Russo-Japanese War

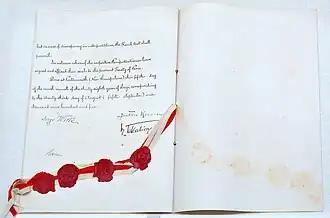
Japan-Russia Treaty of Peace, 5 September 1905

Both sides accepted the offer of United States President Theodore Roosevelt to mediate. Meetings were held in Portsmouth, New Hampshire, with Sergei Witte leading the Russian delegation and Baron Komura leading the Japanese delegation. The Treaty of Portsmouth was signed on 5 September 1905 at the Portsmouth Naval Shipyard. Witte became Russian Prime Minister the same year.